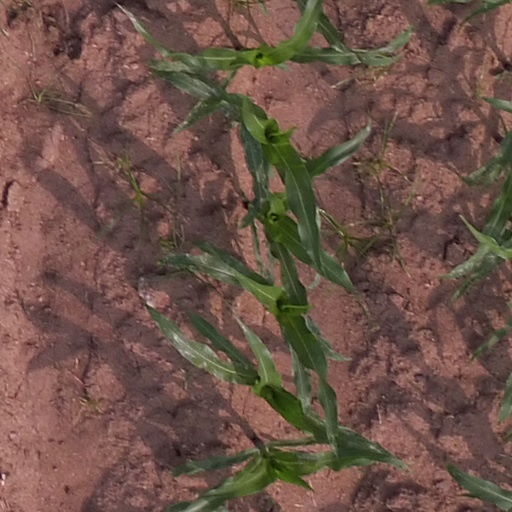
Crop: maize; corn